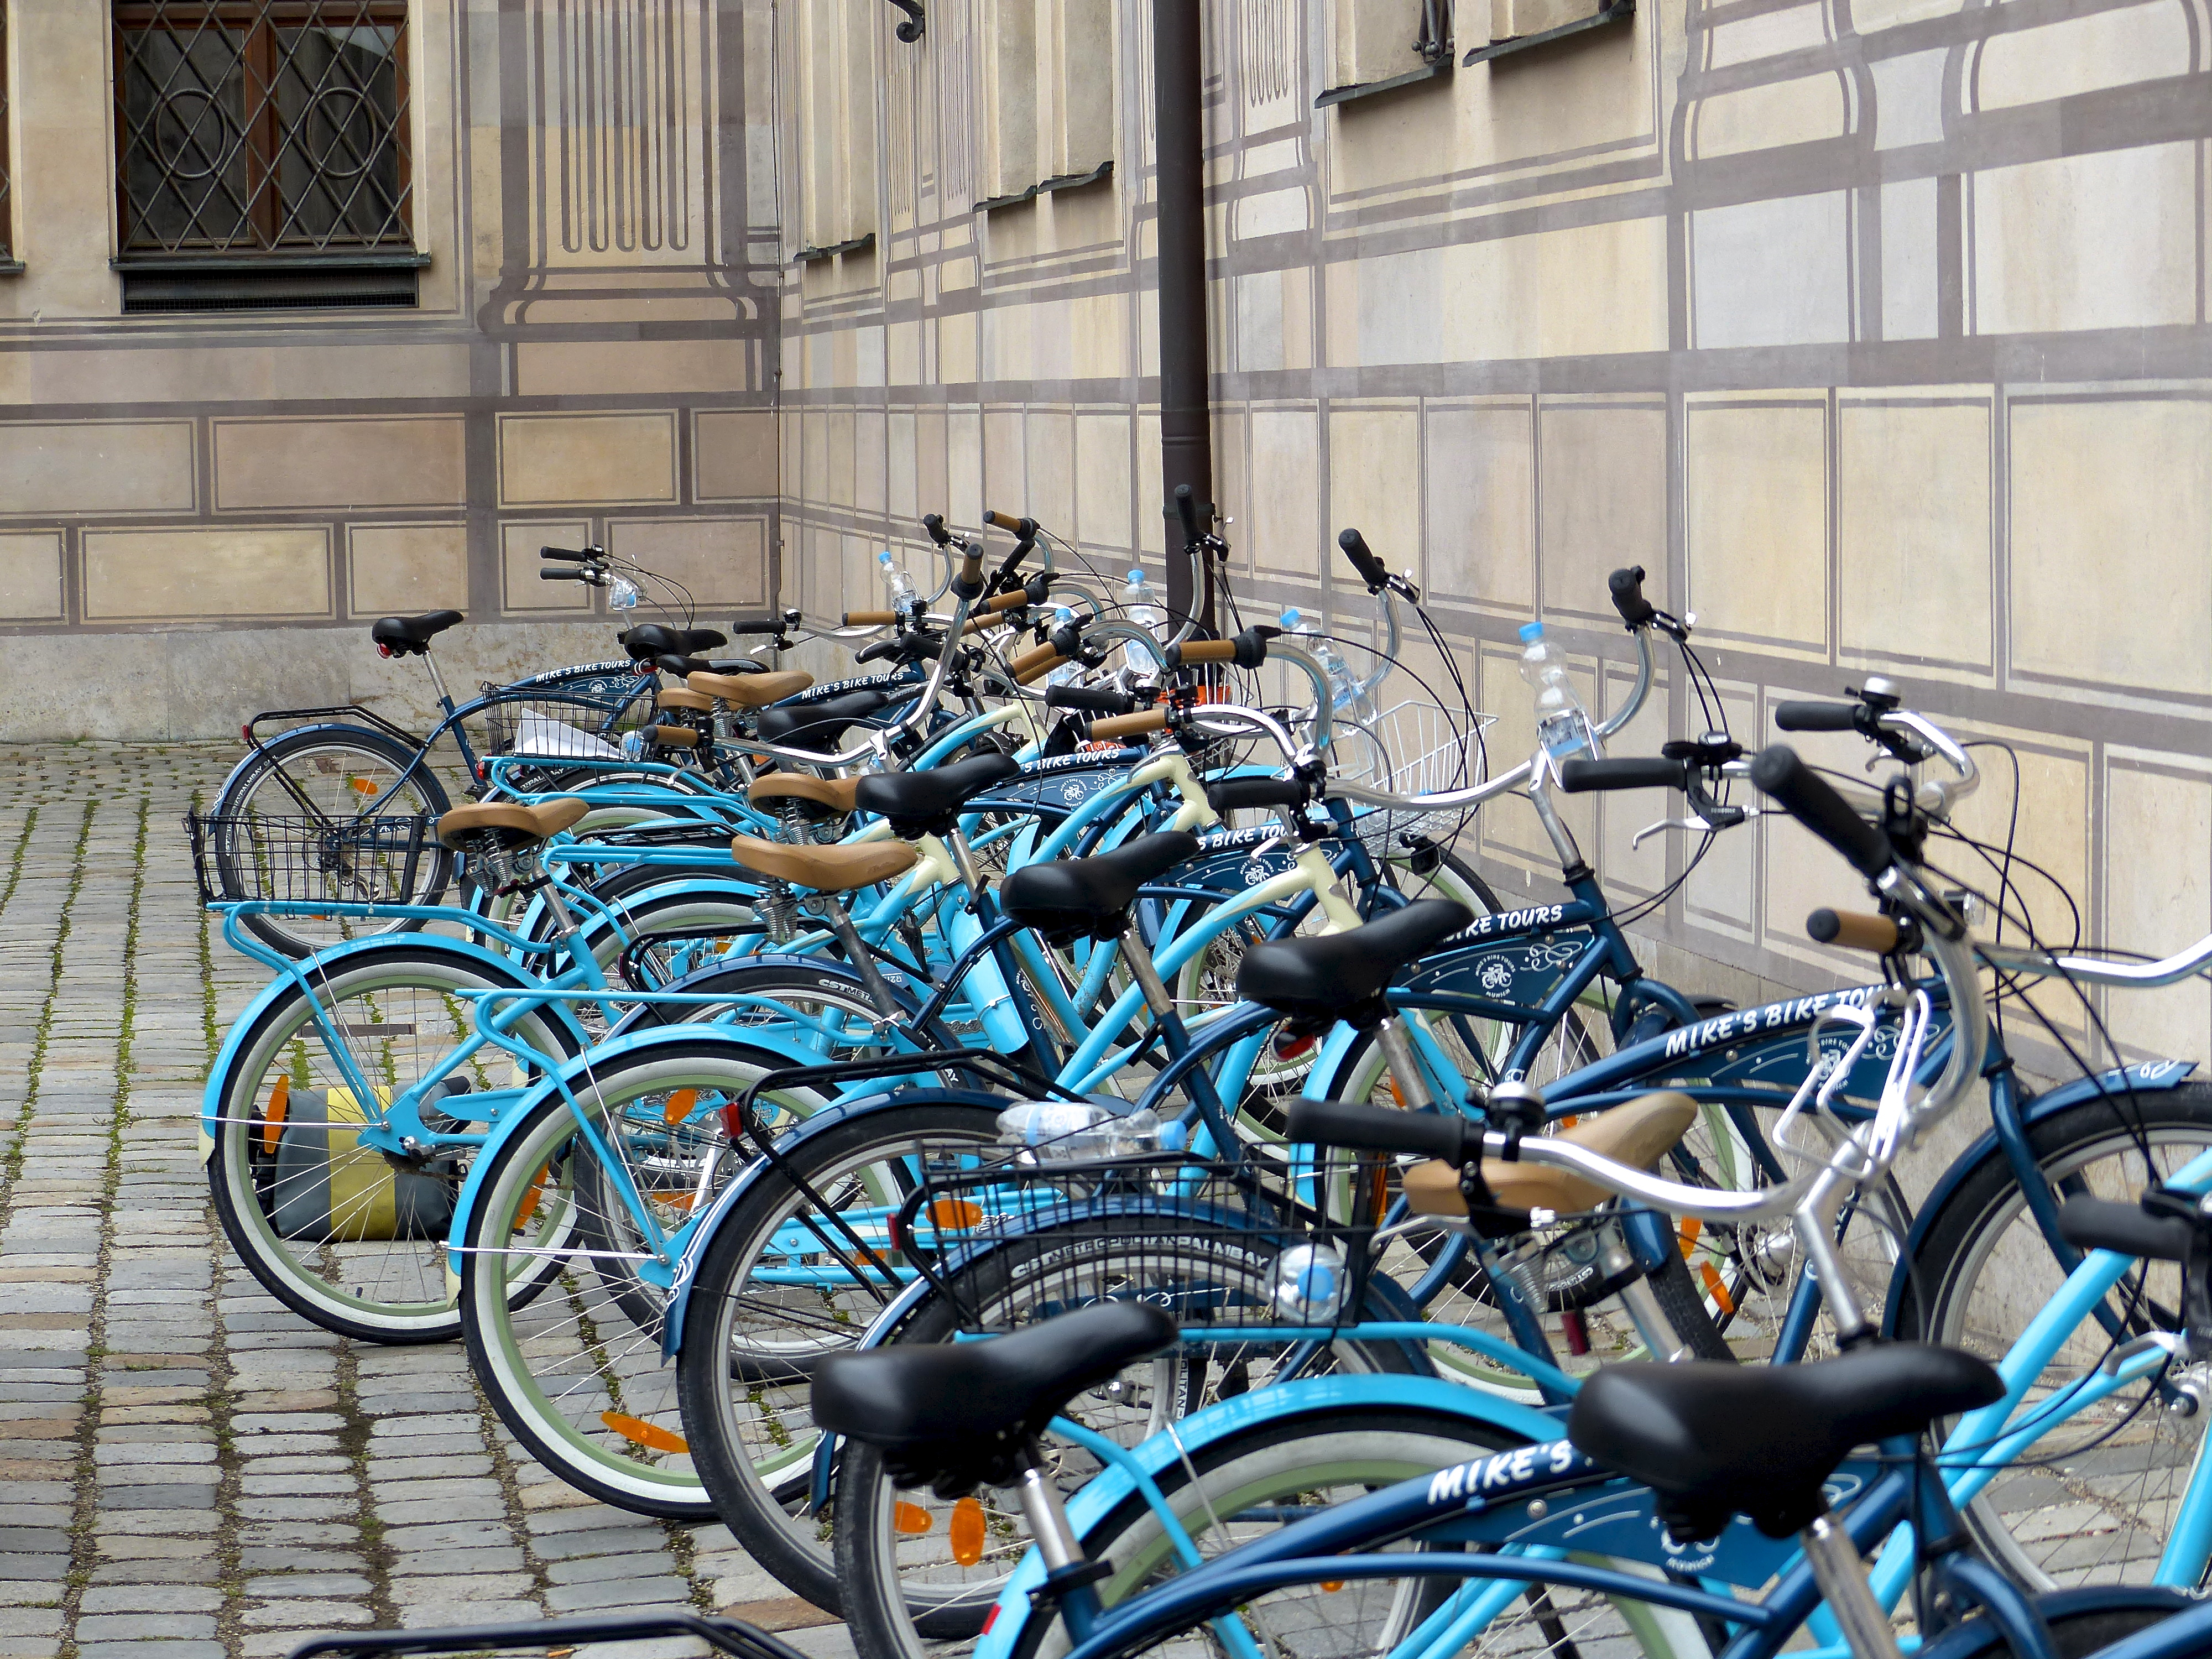
bicycle, bike, travel, europe, vehicle, motorcycle, blue, sports equipment, cycling, germany, munich, mikesbiketours, land vehicle, urban area